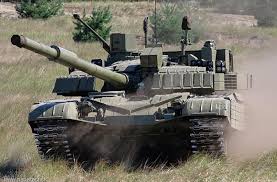
Label: Tank